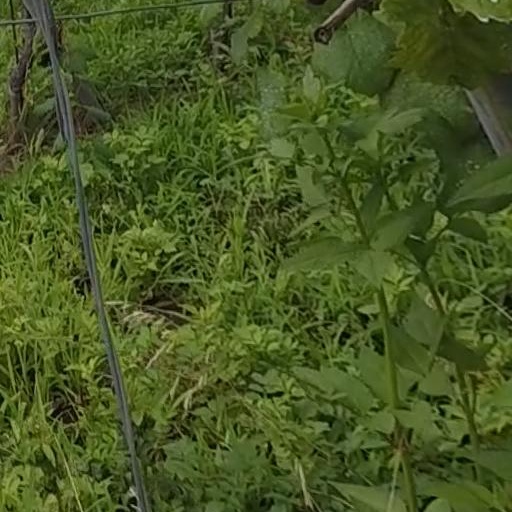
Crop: grape